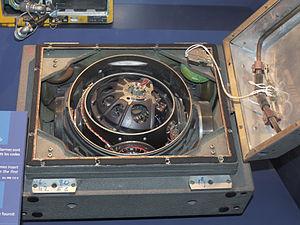
Centrale à inertie du Missile S3, Musée de l'Air et de l'Espace, Paris Le Bourget (France)
La Société d’applications générales d’électricité et de mécanique était une entreprise française créée en 1925 et dissoute en 2005. Elle travaillait initialement dans la mécanique avec la fabrication d’outillage et de machines-outils. Avec l’évolution de la technologie, l'entreprise se lance dans l’électronique et ses deux produits phares, les téléscripteurs, puis les télécopieurs, et les centrales inertielles lui permettent de devenir une grande entreprise internationale dans les années 1970. Elle développe également des applications militaires et aéronautiques. En 2005, elle fusionne avec Snecma pour donner naissance au groupe Safran.
Le S3 fut un missile balistique à portée intermédiaire français basé à terre. Il fut doté d'une seule tête nucléaire.
La navigation inertielle est une technique utilisant des capteurs d’accélération et de rotation afin de déterminer le mouvement absolu d’un véhicule. Elle a l’avantage d’être totalement autonome.